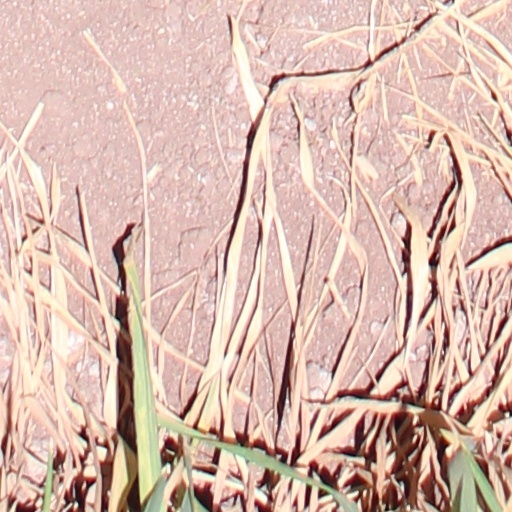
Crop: wheat